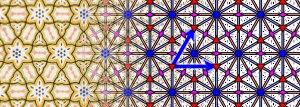
Un groupe de papier peint est un groupe mathématique constitué par l'ensemble des symétries d'un motif bidimensionnel périodique. De tels motifs, engendrés par la répétition à l'infini d'une forme dans deux directions du plan, sont souvent utilisés en architecture et dans les arts décoratifs. Il existe 17 types de groupes de papier peint, qui permettent une classification mathématique de tous les motifs bidimensionnels périodiques.